Binary tiling

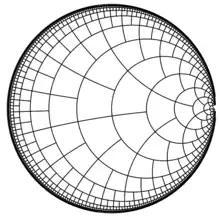
A binary tiling in the Poincaré disk model of the hyperbolic plane. Each tile edge lies on a horocycle (shown as circles interior to the disk) or a hyperbolic line (arcs perpendicular to the disk boundary). The horocycles and lines are asymptotic to an ideal point located at the right side of the Poincaré disk.

In geometry, a binary tiling (sometimes called a Böröczky tiling) is a tiling of the hyperbolic plane, resembling a quadtree over the Poincaré half-plane model of the hyperbolic plane. The tiles are congruent, each adjoining five others. They may be convex pentagons, or non-convex shapes with four sides, alternatingly line segments and horocyclic arcs, meeting at four right angles.